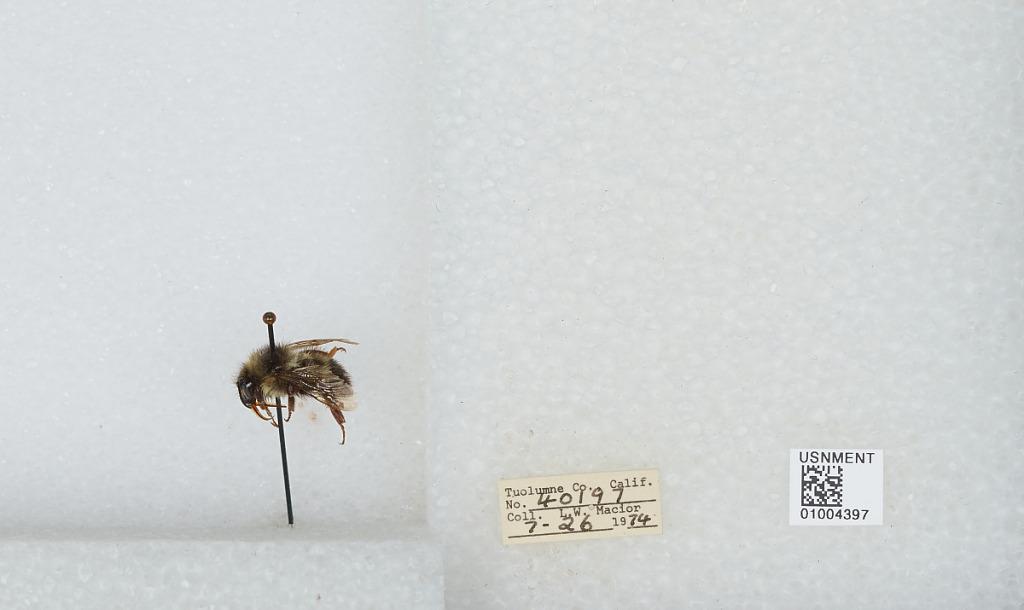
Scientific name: Bombus (Pyrobombus) flavifrons Cresson
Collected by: L. Macior
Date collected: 1974-7-26
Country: United States
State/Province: California
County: Tuolumne
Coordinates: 38.02, -119.94